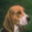
Label: dog